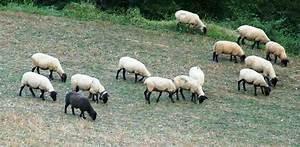
sheep